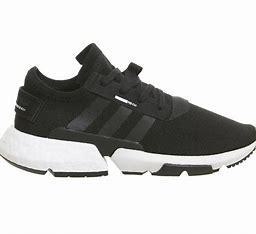
Brand: Adidas
Model: Pod S3 1